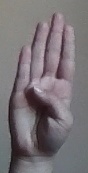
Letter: kaaf